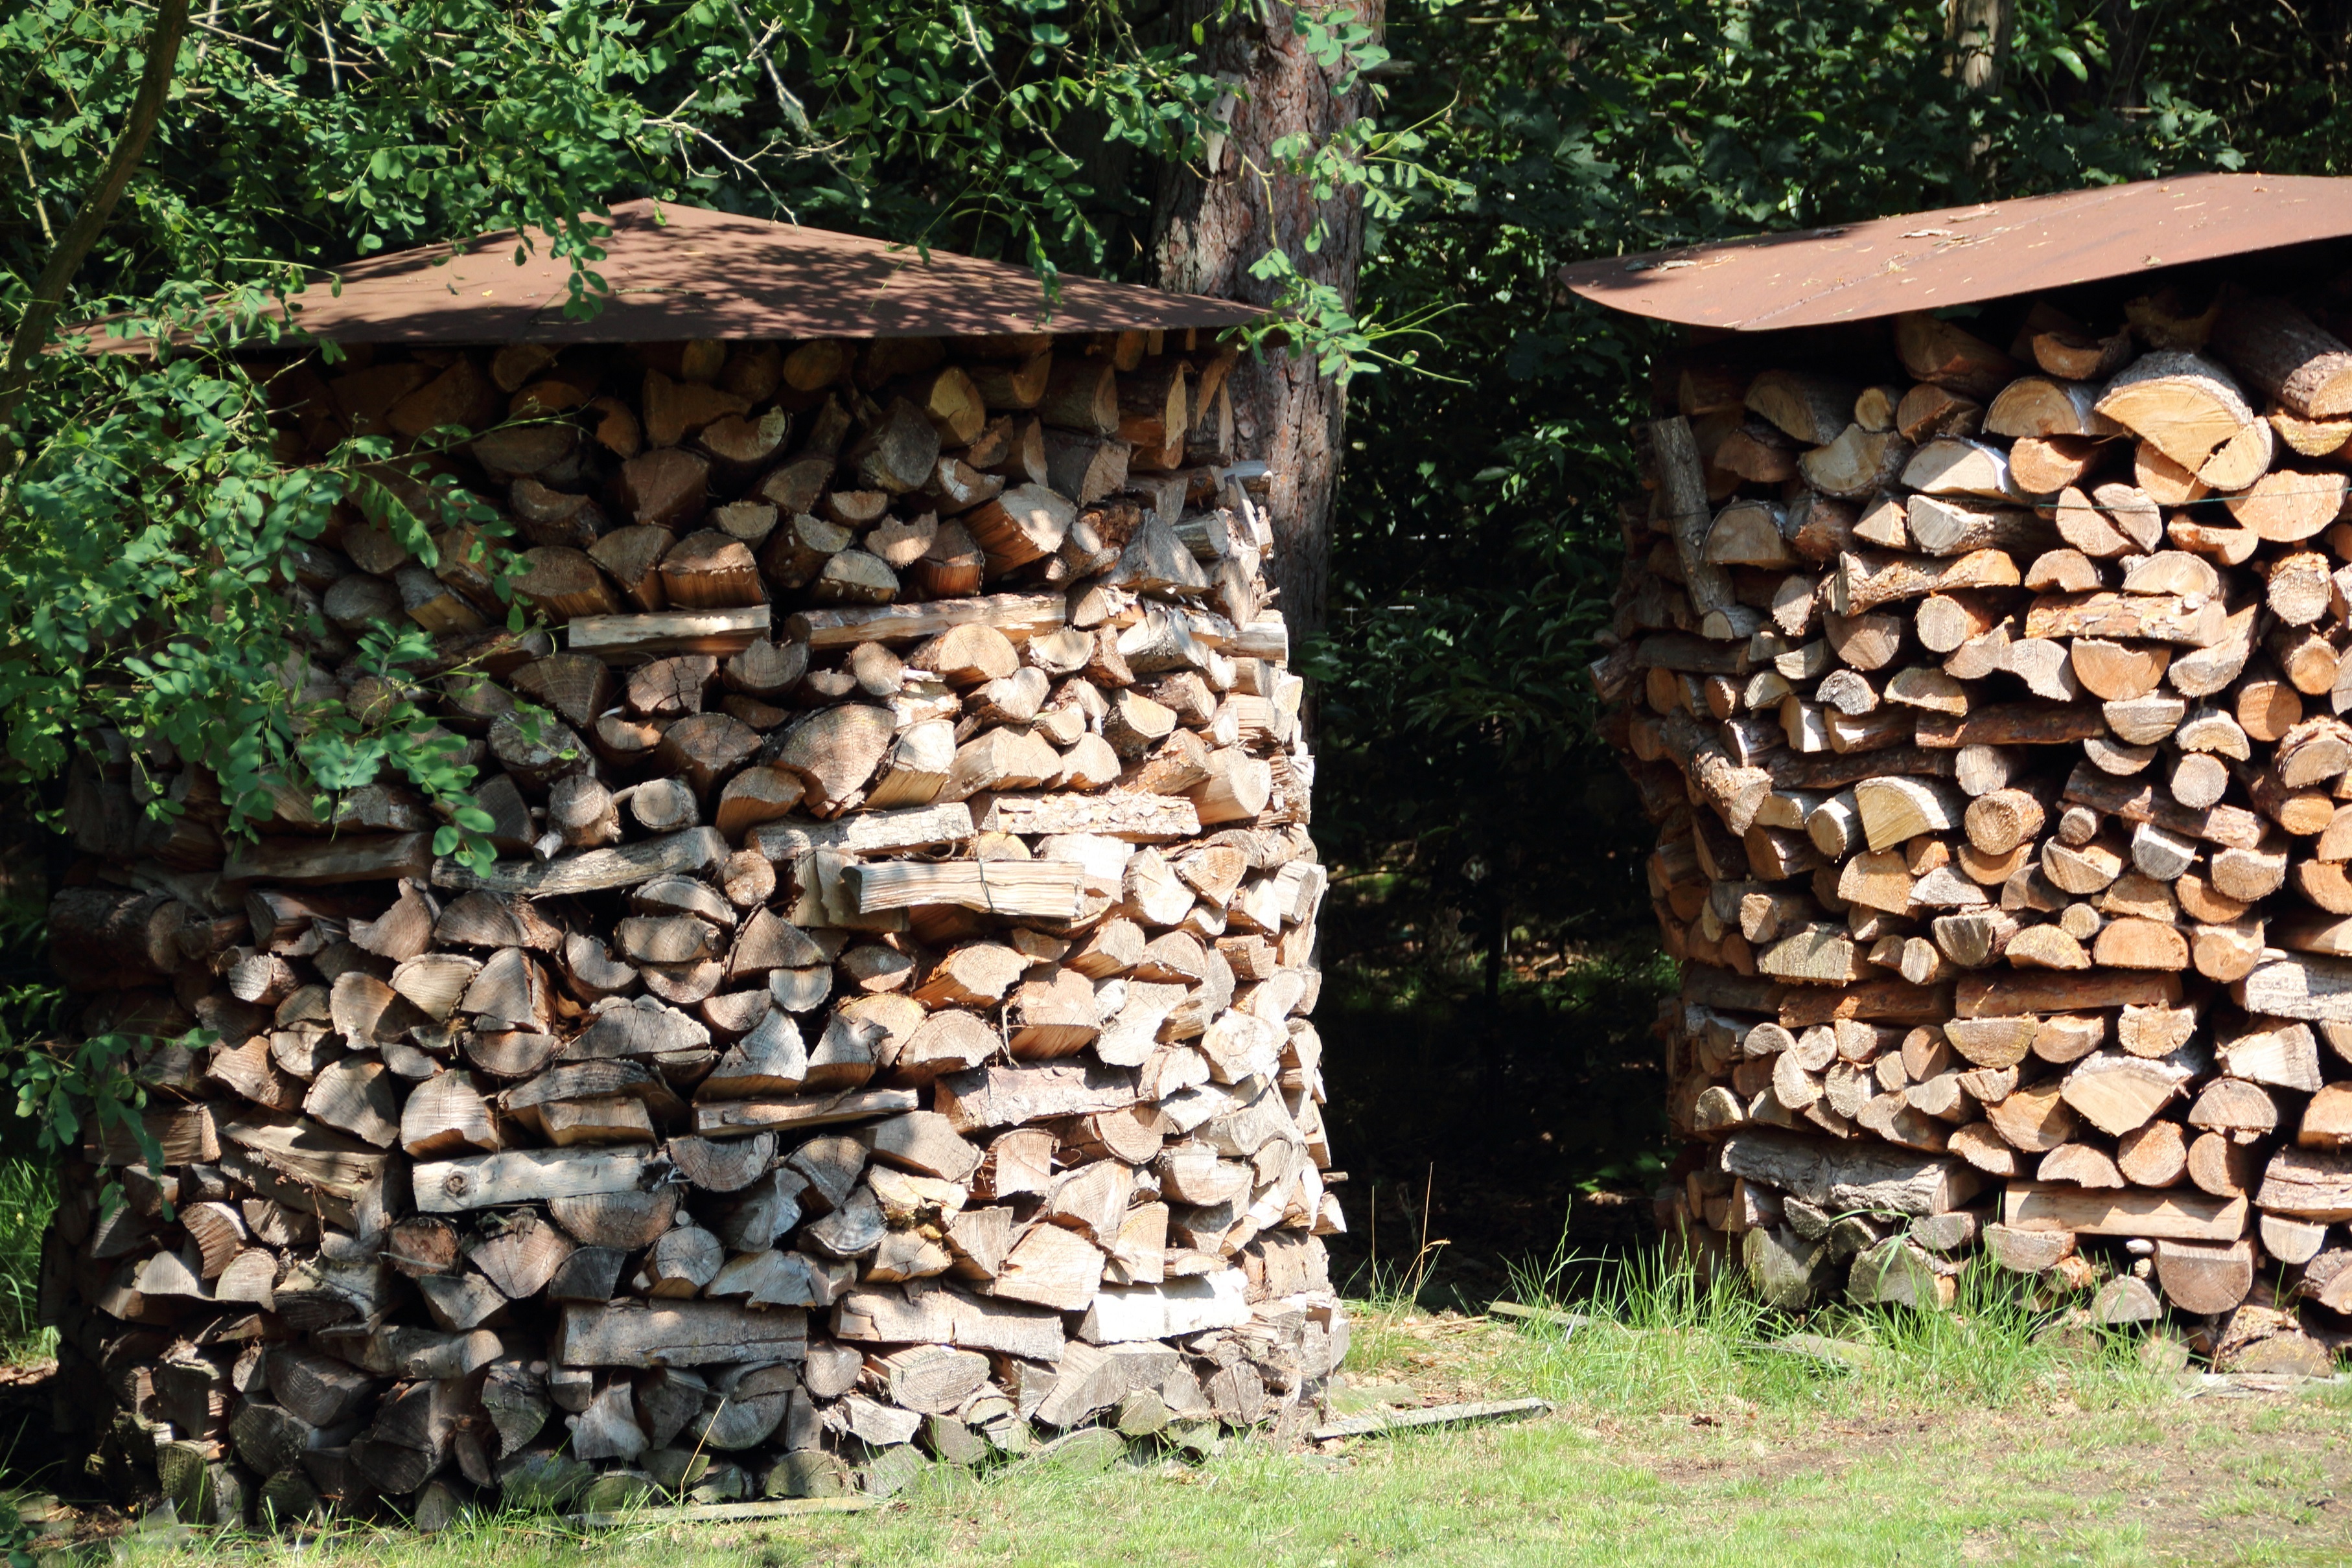
tree, wood, trunk, firewood, garden, stacked up, holzstapel